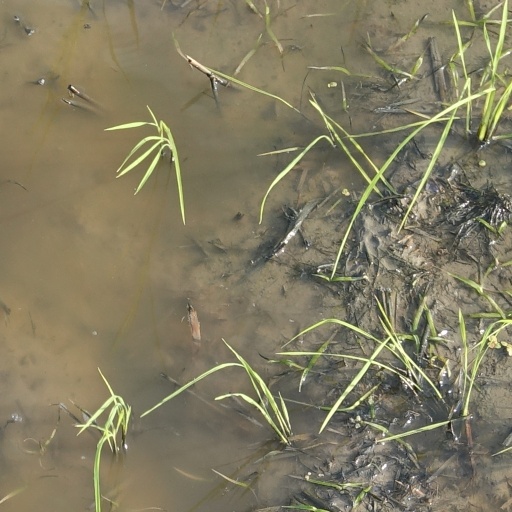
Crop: rice